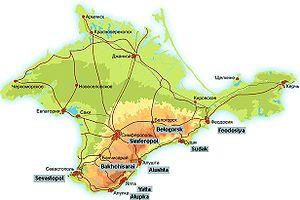
Les monts de Crimée, sont un massif de montagnes situé le long du littoral sud-est de la péninsule de Crimée, dans la mer Noire.